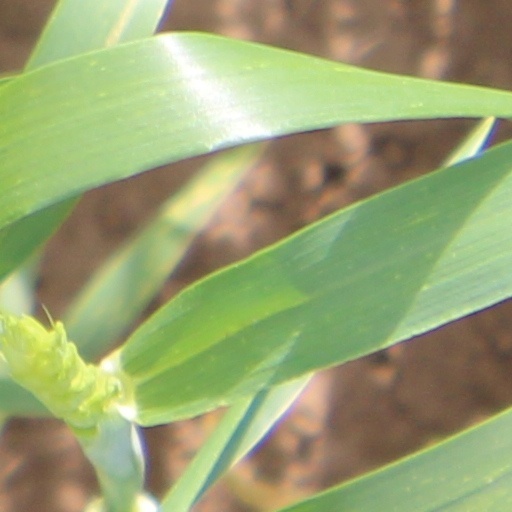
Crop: wheat